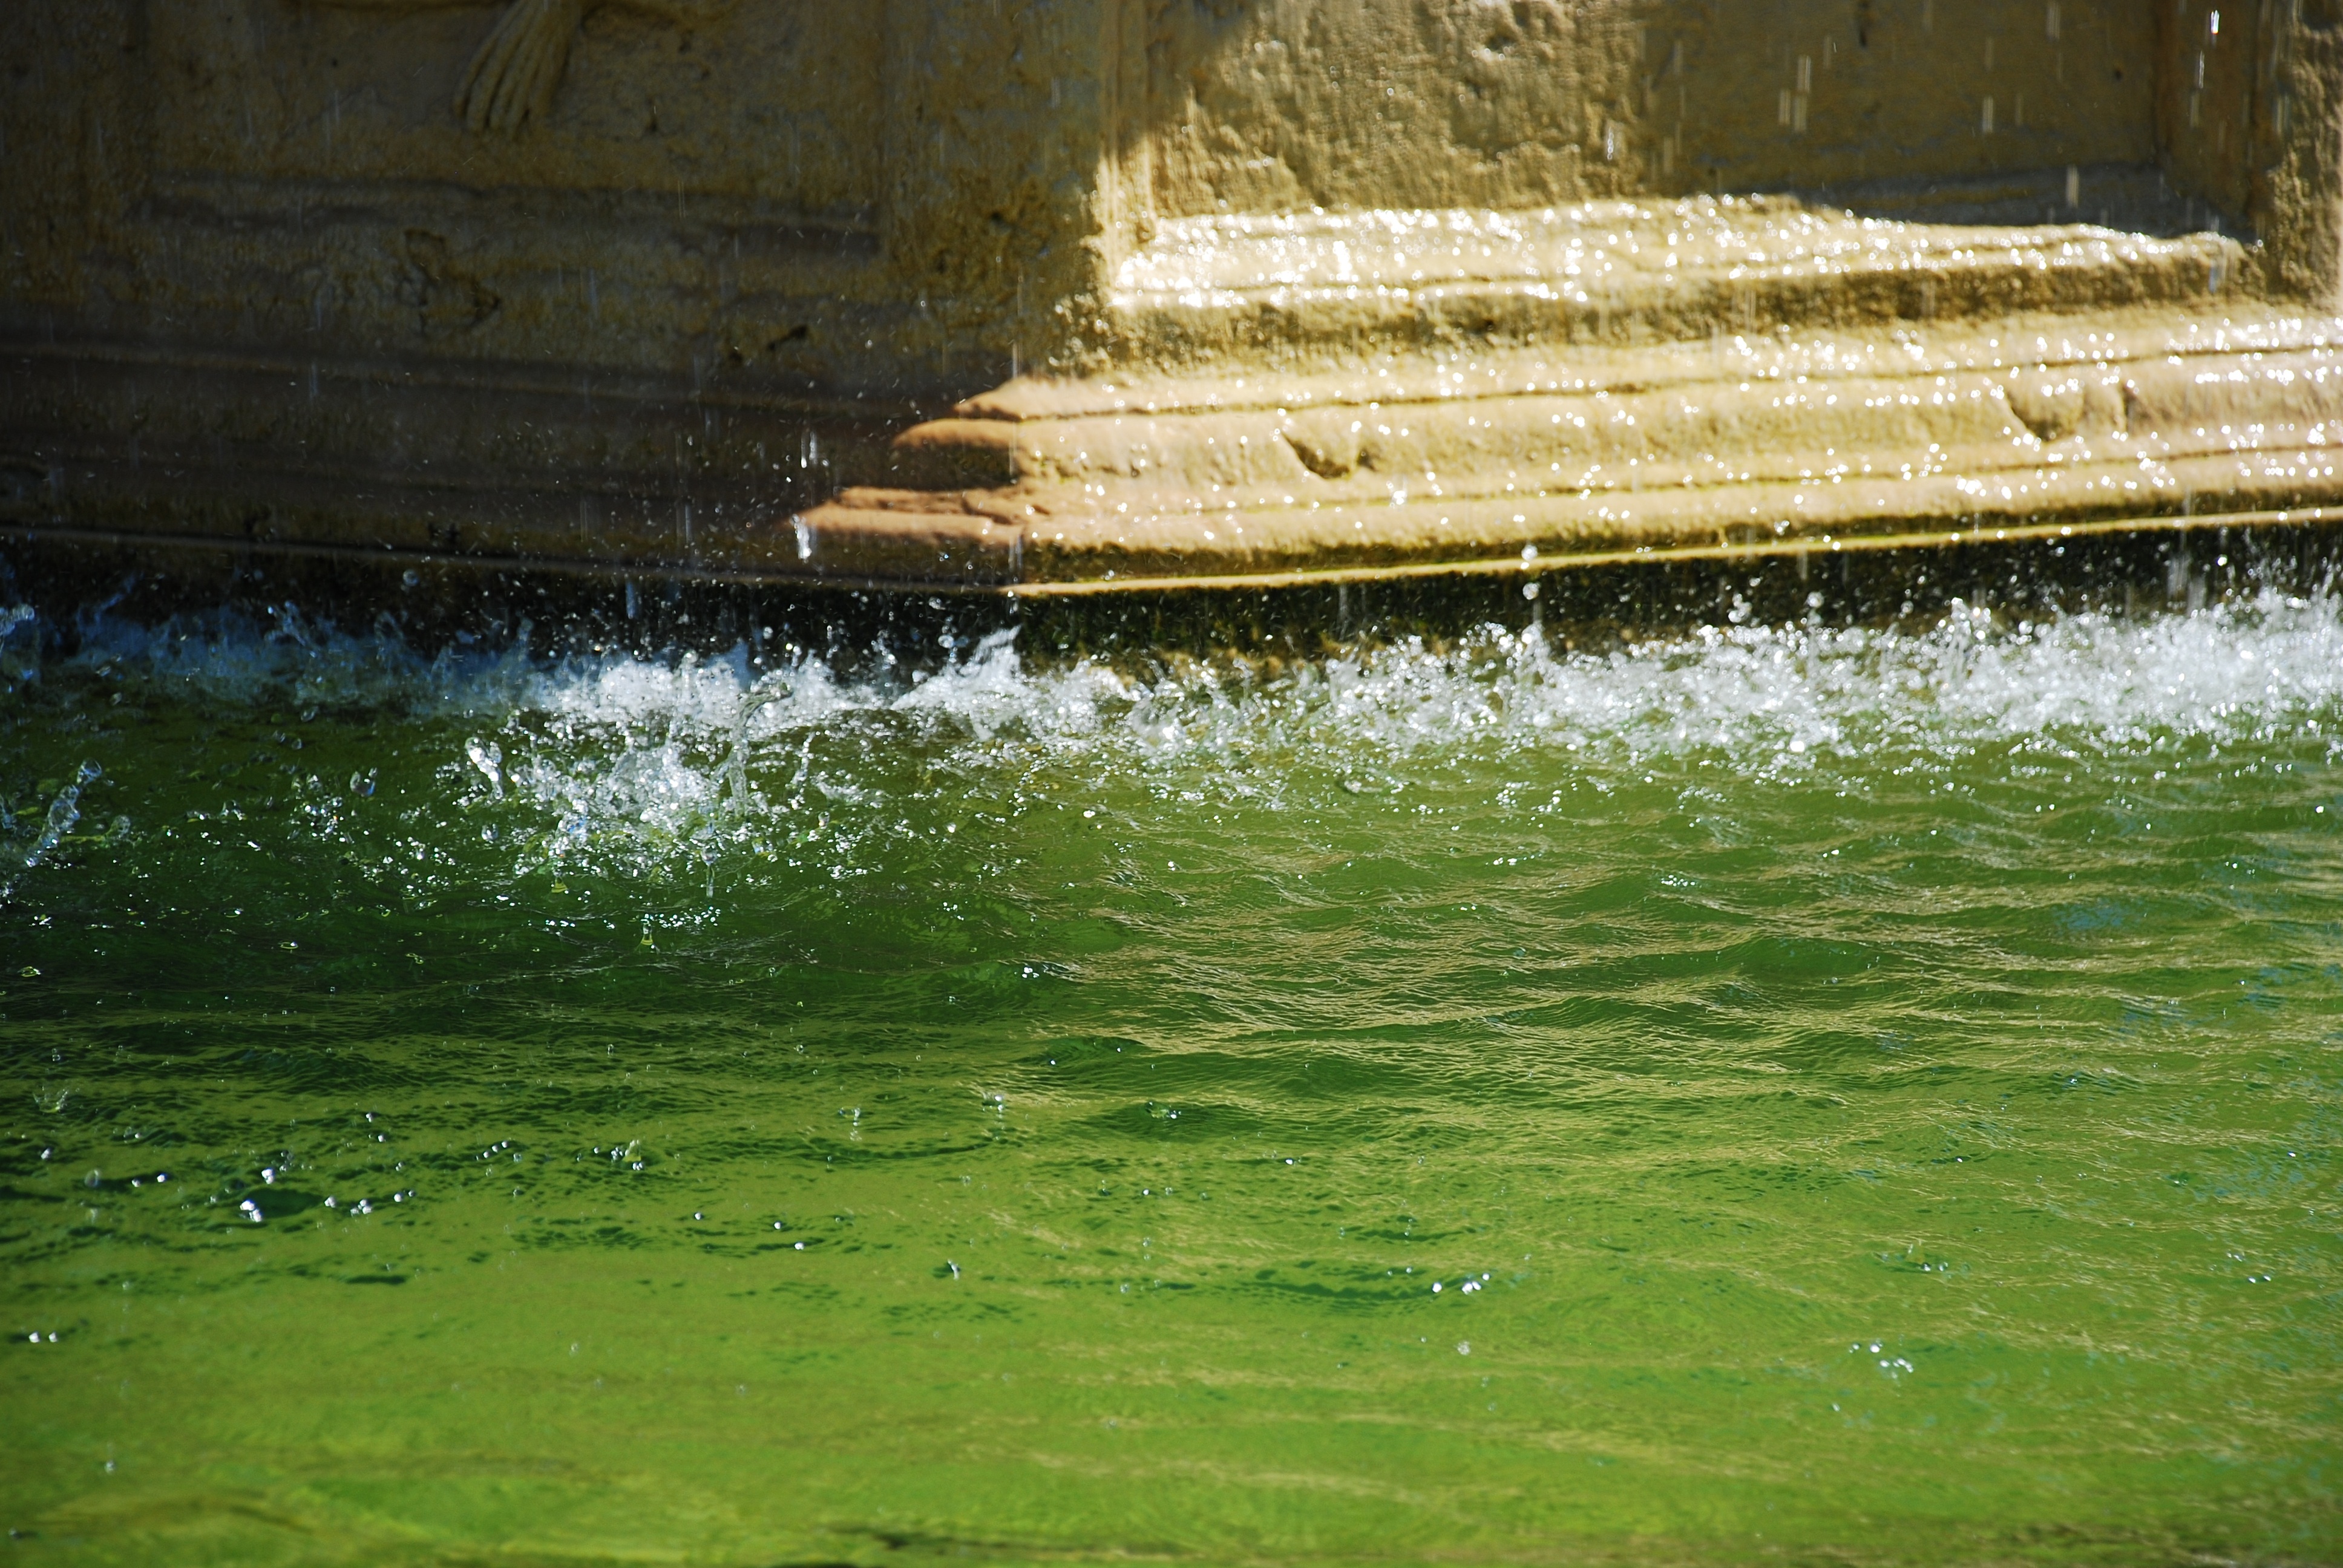
sea, water, nature, grass, outdoor, rock, liquid, sunlight, pond, green, reflection, splash, waterway, rome, fountain